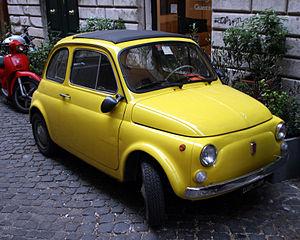
La Fiat 500 est un modèle d'automobile urbain fabriqué par le constructeur italien Fiat, en Italie entre le 4 juillet 1957 et 1975. Elle fut inventée par Dante Giacosa. Elle porte le nom de code « 110 » pour la berline et « 120 » pour la version Giardiniera.
Fiat, acronyme de « Fabbrica Italiana Automobili Torino », est un constructeur automobile italien, basé au Lingotto à Turin. FIAT a été créée le 11 juillet 1899 au Palazzo Bricherasio par trente actionnaires, dont Giovanni Agnelli. Le constructeur a multiplié sa production par huit en cinq ans lors des années magiques de l'automobile italienne, devenant à lui seul le symbole du « miracle économique italien ».
Le Château de Cagliostro est un film d'animation japonais de Hayao Miyazaki sorti en 1979 et récompensé par le prix Mainichi Noburō Ōfuji la même année. C'est le second film centré sur le personnage d’Arsène Lupin III de la série Lupin III de Kazuhiko Katō alias Monkey Punch, après Edgar de la Cambriole : Le Secret de Mamo. Il s'agit du premier long métrage réalisé par Miyazaki, qui avait travaillé précédemment pour les studios d'animation Toei Animation et TMS Entertainment, notamment sur la première saison de la série animée Lupin III, et plusieurs épisodes de la seconde saison en tant que réalisateur.